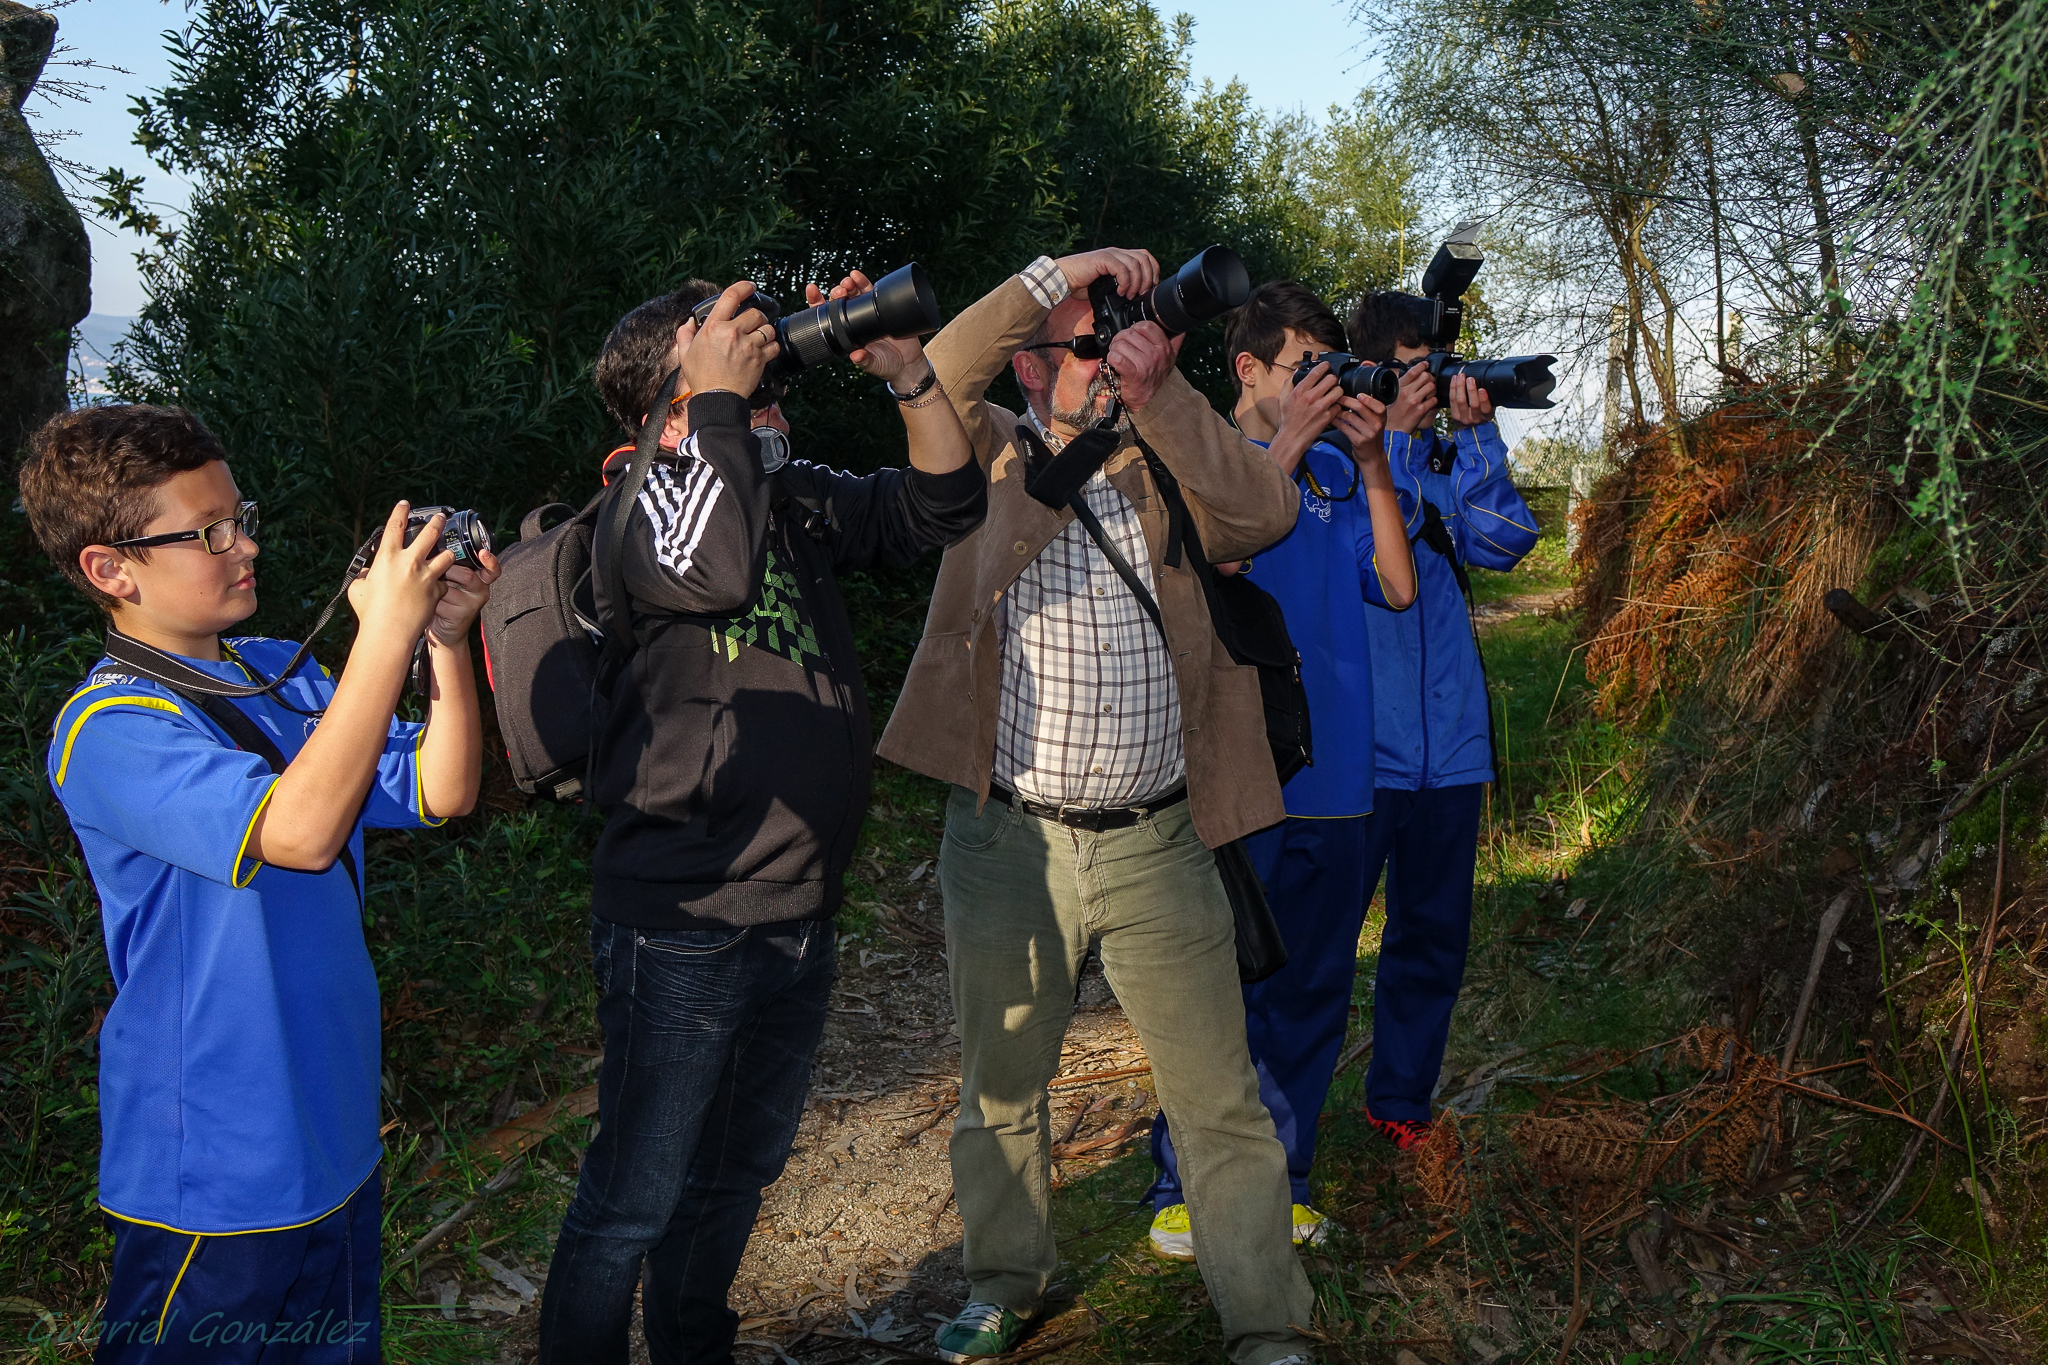
people, explore, youth, community, explorer, galicia, espana, ggl1, gaby1, xovesphoto, varios, some, sonyrx10, rx10, gphoto, xelodegalicia, personas, bueu, gabrielcoru a, bueugaliciaespa a, cursofotograf a, social group